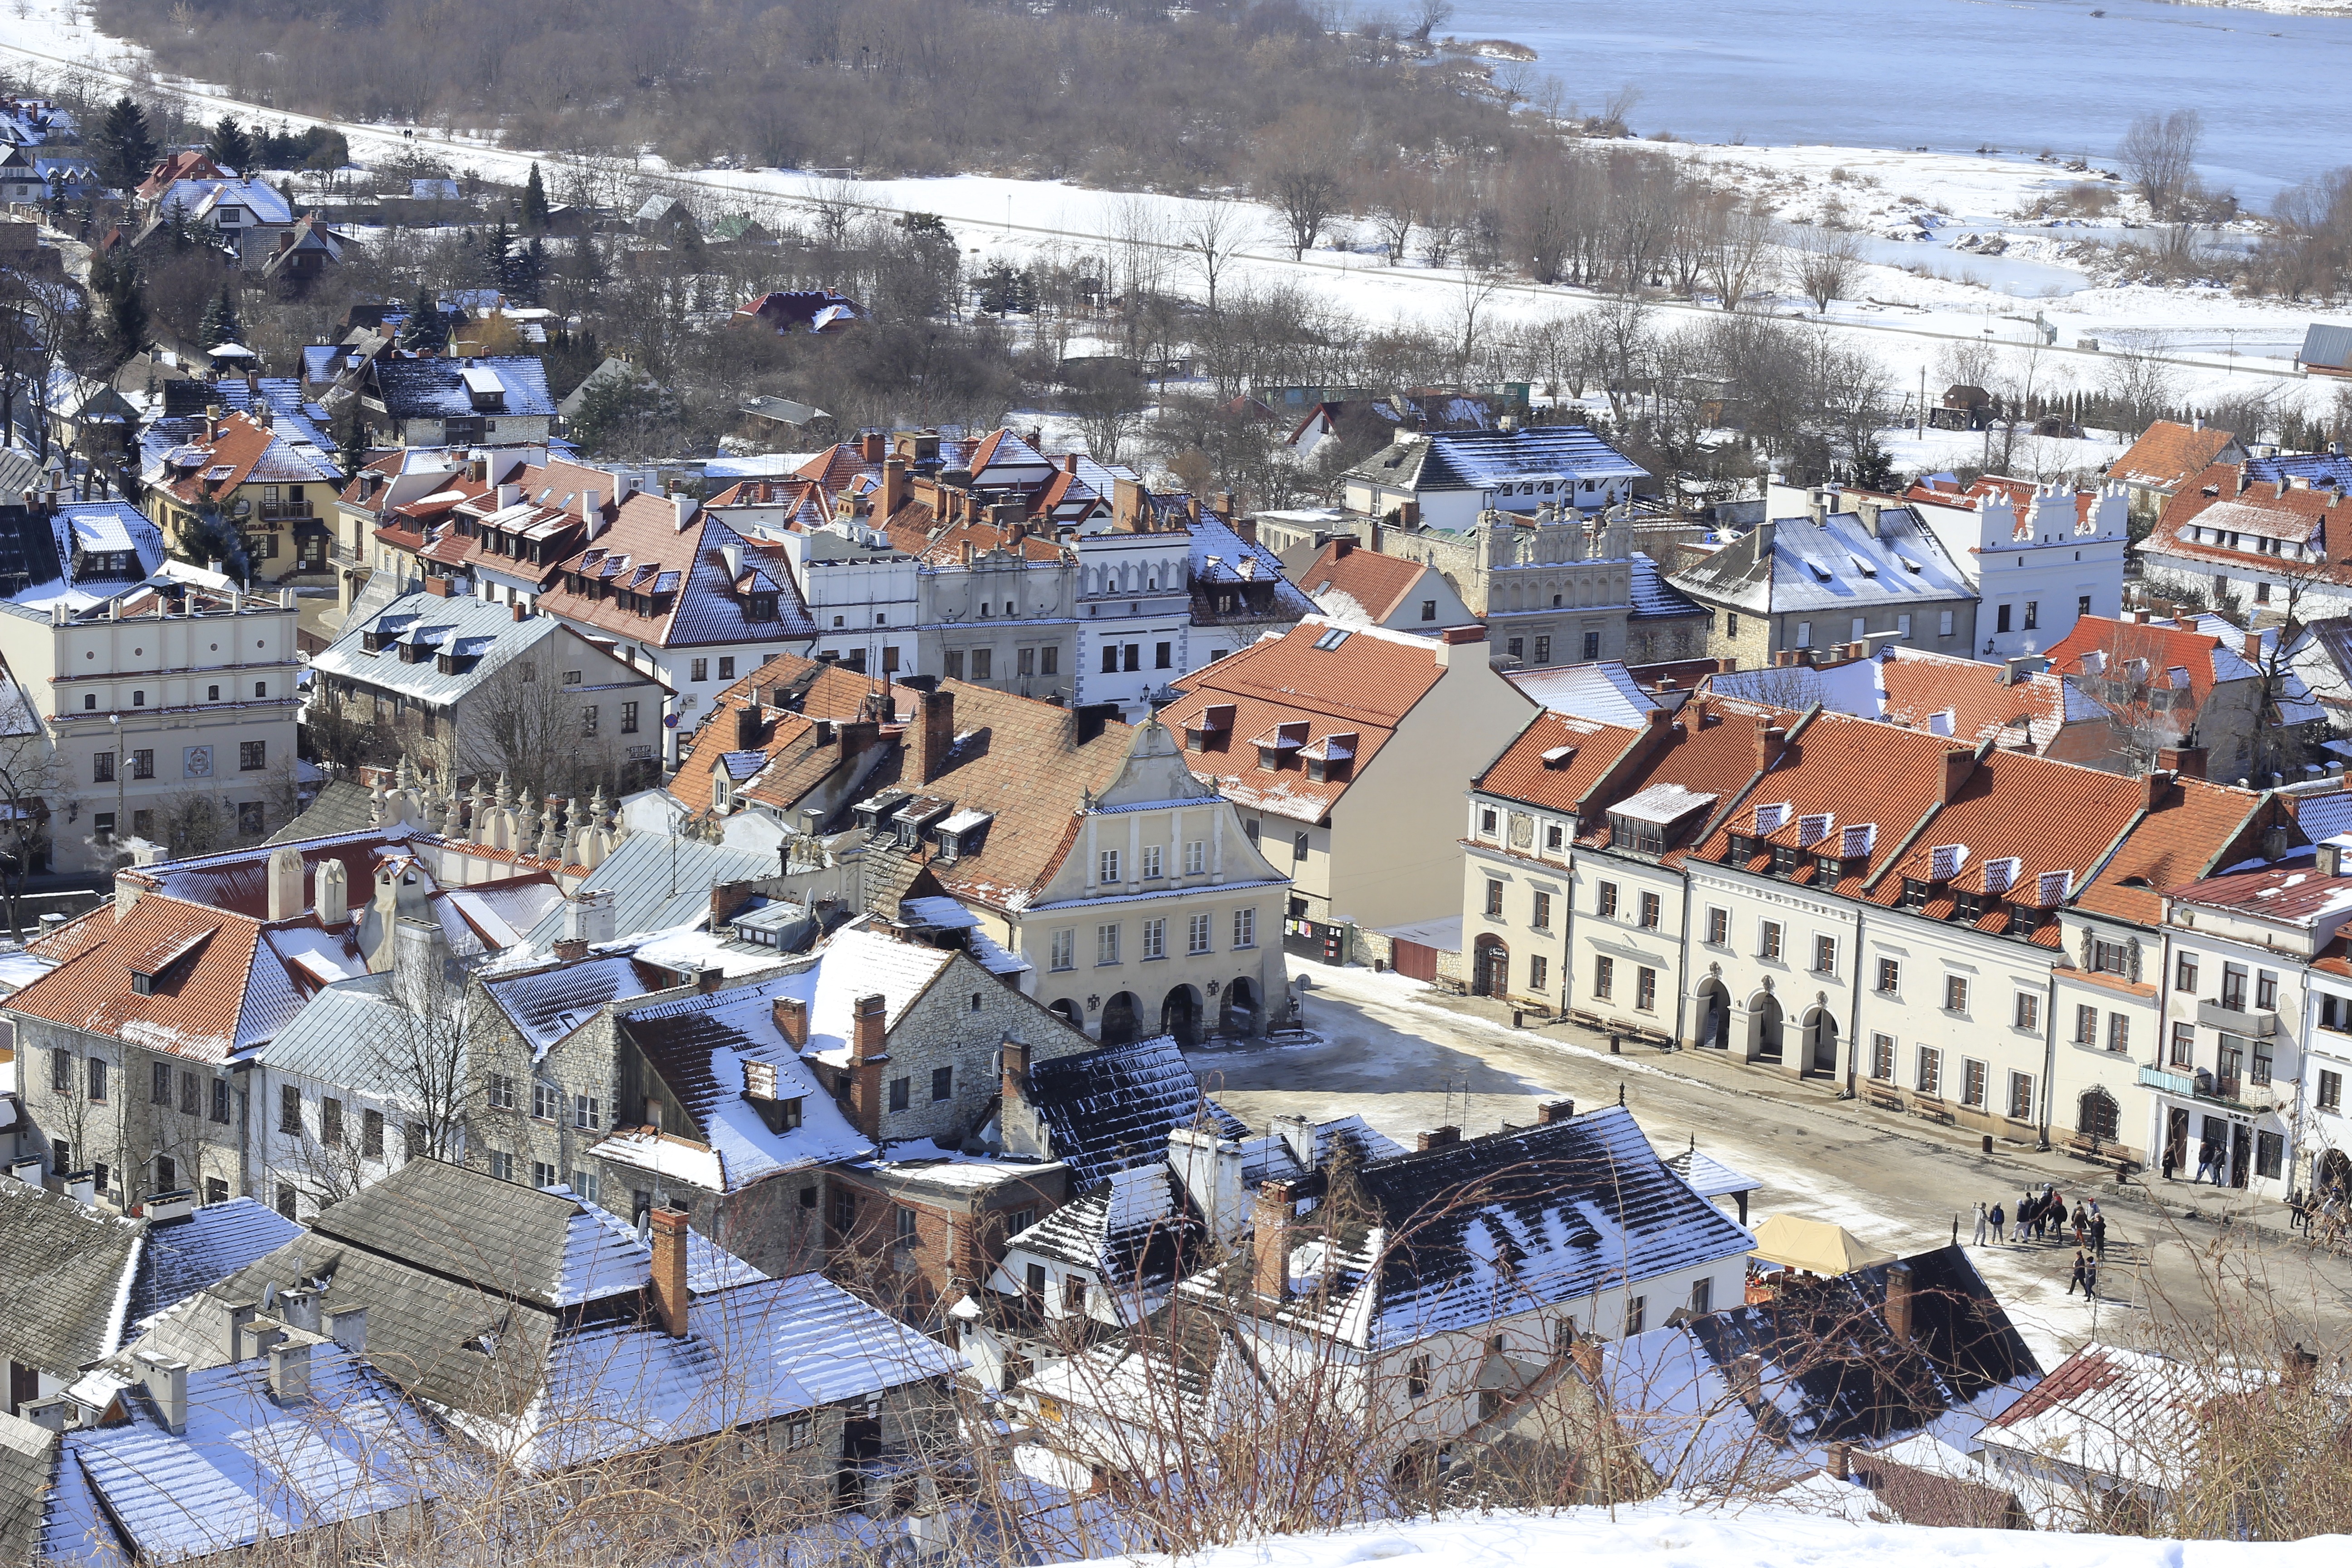
snow, winter, architecture, town, view, city, suburb, season, buildings, poland, panorama of the city, lubelskie, neighbourhood, kazimierz dolny, aerial photography, residential area, human settlement, geological phenomenon